Himmat Aur Mehanat

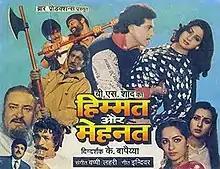
VCD Cover

Himmat Aur Mehanat is a 1987 Indian Hindi-language drama film, produced by B. S. Shaad under the BRAR Productions banner and directed by K. Bapaiah. It stars Jeetendra, Sridevi in the pivotal roles and music composed by Bappi Lahiri. The film is a remake of the Telugu film "Pachani Samsaram" (1970).